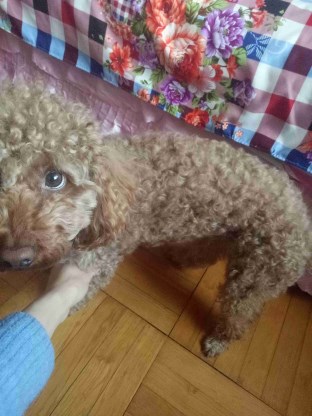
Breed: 7449-n000128-teddy